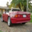
Label: automobile